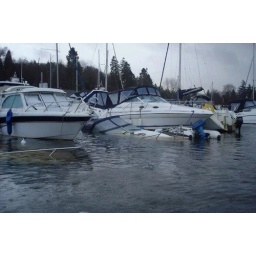
Taken once water had dropped 3ft. Over 30 boats sank on the marina and over 60 properties were flooded on the marina